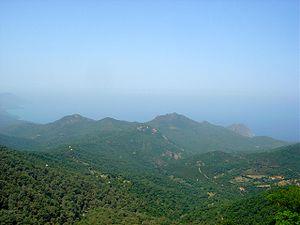
Forêts de Seraïdi à perte de vue. Wilaya d'Annaba, Algérie.